Last Man Club (film)

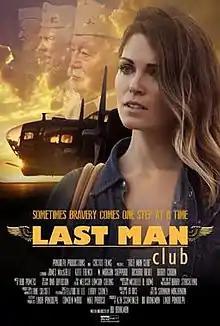
Theatrical release poster

Last Man Club is a 2016 drama film written, produced and directed by Bo Brinkman, and starring James McKrell, Kate French, Barry Corbin and William Morgan Sheppard in his final film role. The film depicts a World War II veteran who embarks on a road trip to find the last remaining members of his B-17 bombing crew.